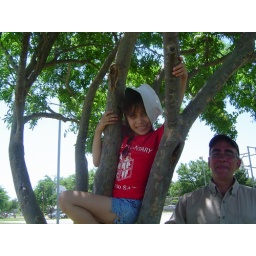
The monkey in the tree